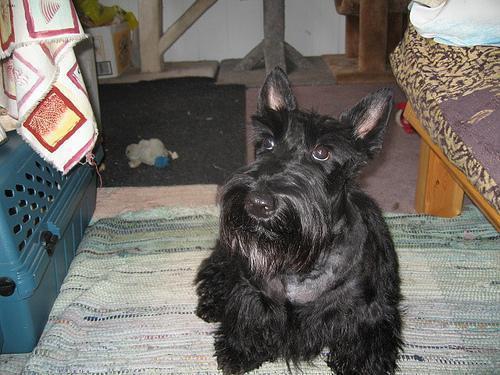
scottish terrier